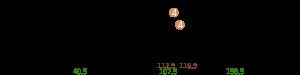
5. etape af Tour de France 2009
Profil for 5. etape
Femte etape af Tour de France 2009 blev kørt onsdag d. 8. juli og gik fra Le Cap d'Agde til Perpignan.